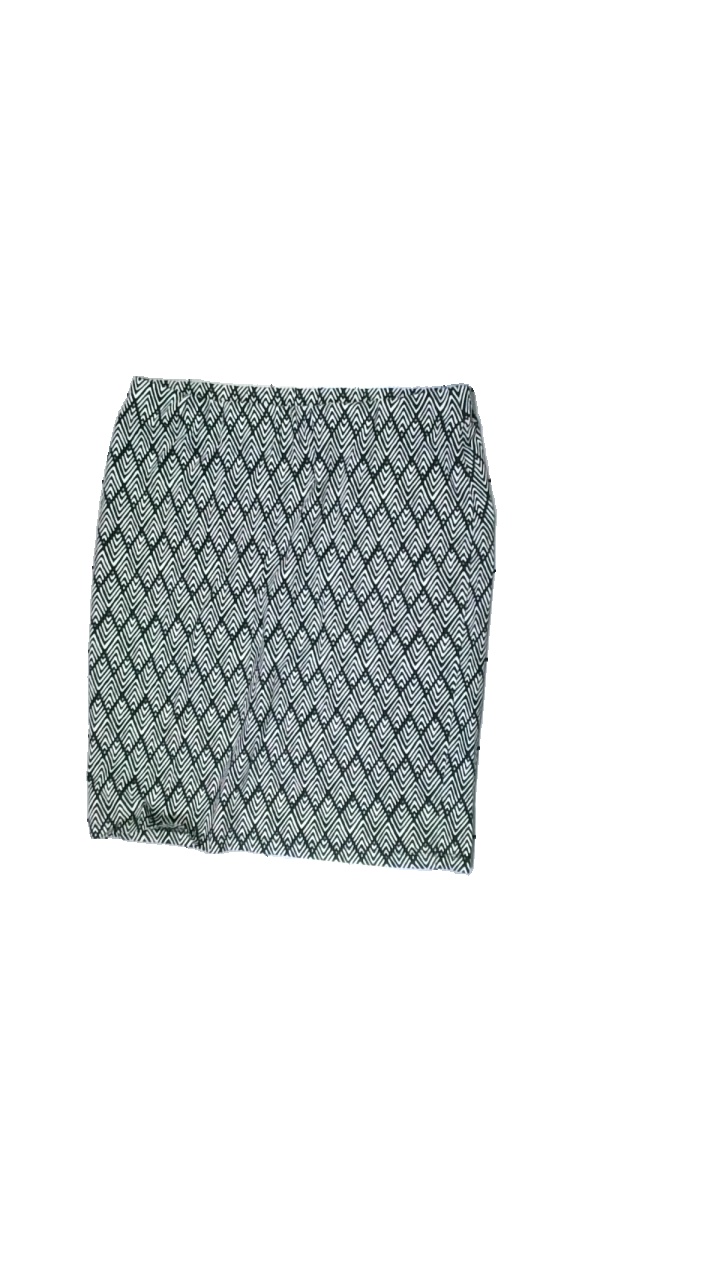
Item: Skirt (Ladies)
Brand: Kappahl
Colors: White, Black
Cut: Regular
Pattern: Geometric print
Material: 100% cotton
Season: Summer
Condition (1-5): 4
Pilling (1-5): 5
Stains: Minor
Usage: Reuse
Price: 50-100